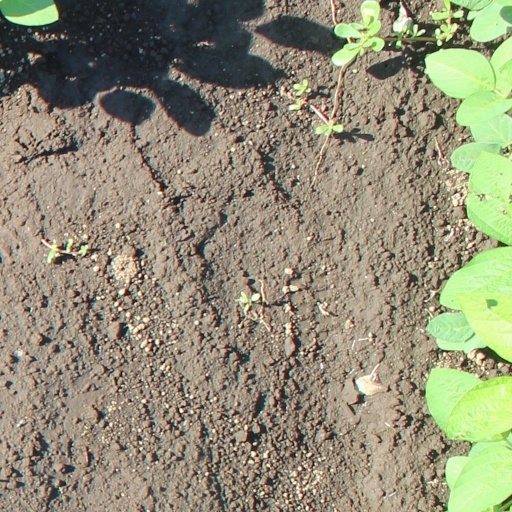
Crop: soybean